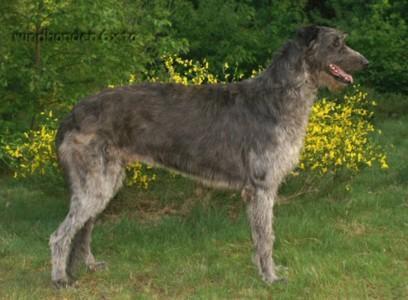
Scottish_deerhound